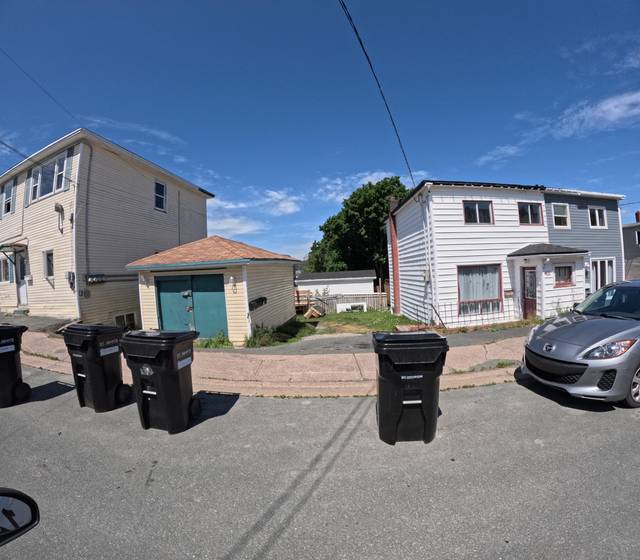
Region: Canada
Coordinates: 47.566, -52.725